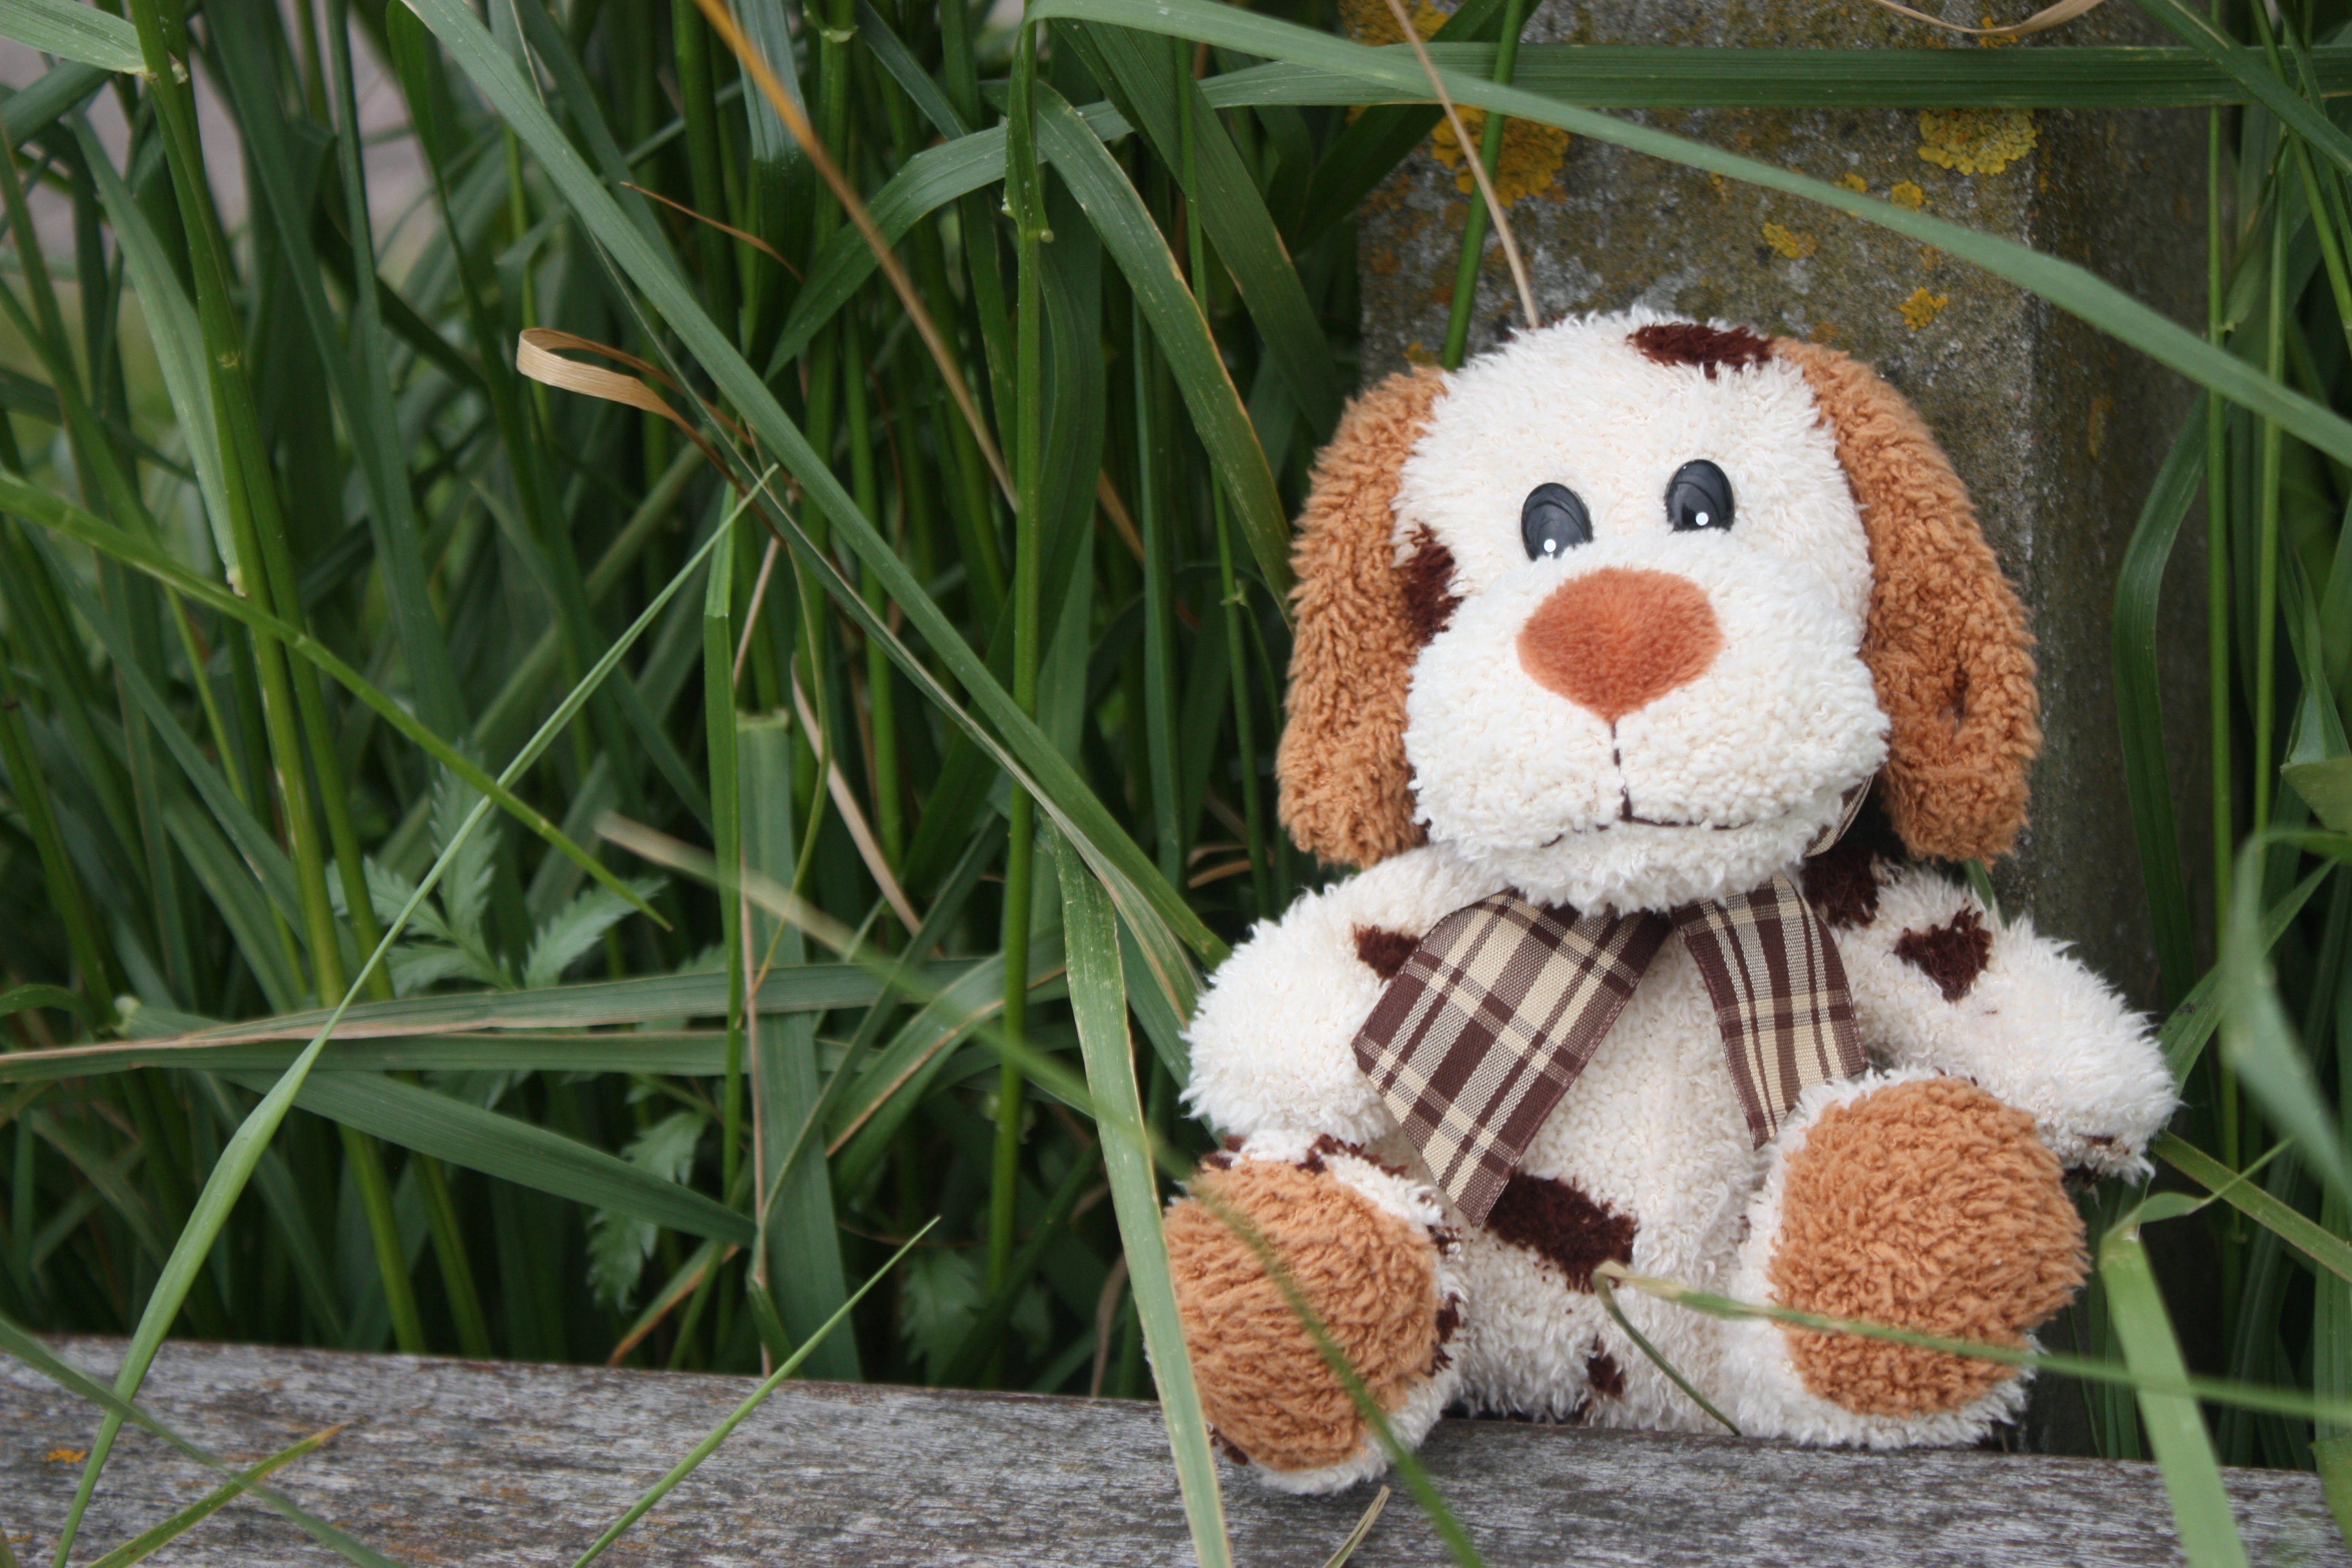
grass, flower, dog, cute, toy, map, teddy bear, children, toys, greeting card, children toys, soft toy, knuffig, stuffed toy, plush dog